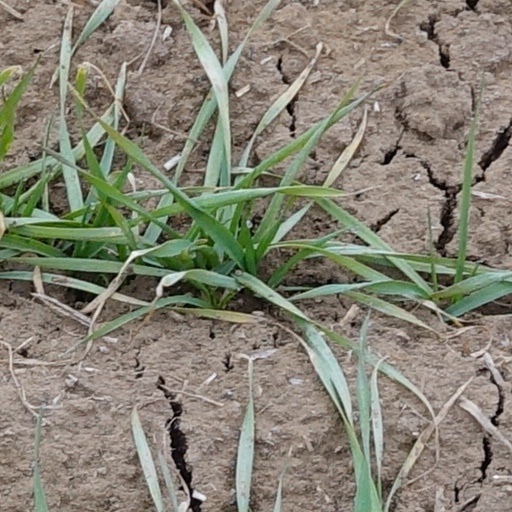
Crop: wheat